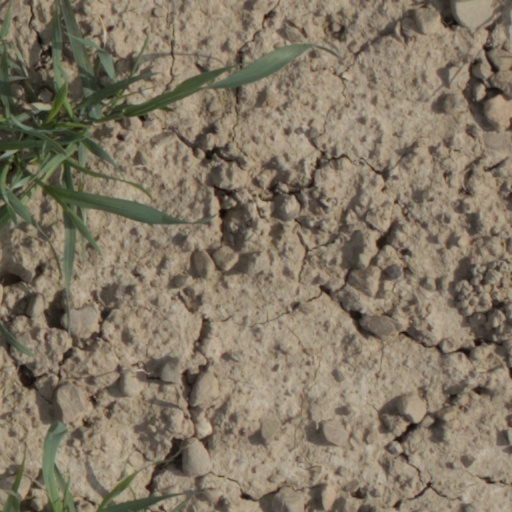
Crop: wheat